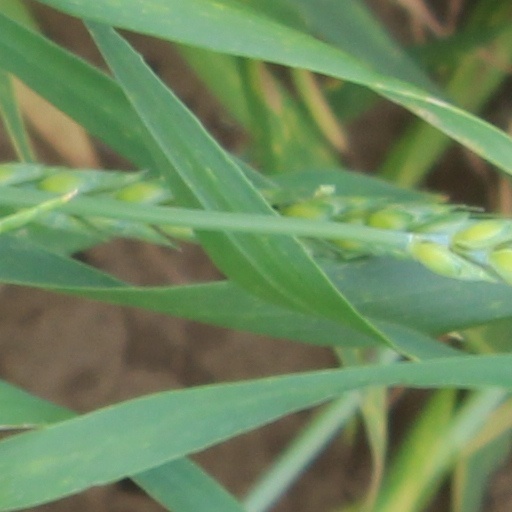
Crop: wheat